Permaculture

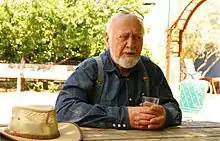
Bill Mollison, who has been described as the "father of permaculture", cites Aboriginal Tasmanian belief systems as an inspiration of the practice.

In the late 1960s, Bill Mollison, senior lecturer in Environmental Psychology at University of Tasmania, and David Holmgren, graduate student at the then Tasmanian College of Advanced Education started developing ideas about stable agricultural systems on the southern Australian island of Tasmania. Their recognition of the unsustainable nature of modern industrialized methods and their inspiration from Tasmanian Aboriginal and other traditional practises were critical to their formulation of permaculture. In their view, industrialized methods were highly dependent on non-renewable resources, and were additionally poisoning land and water, reducing biodiversity, and removing billions of tons of topsoil from previously fertile landscapes. They responded with permaculture. This term was first made public with the publication of their 1978 book "Permaculture One".